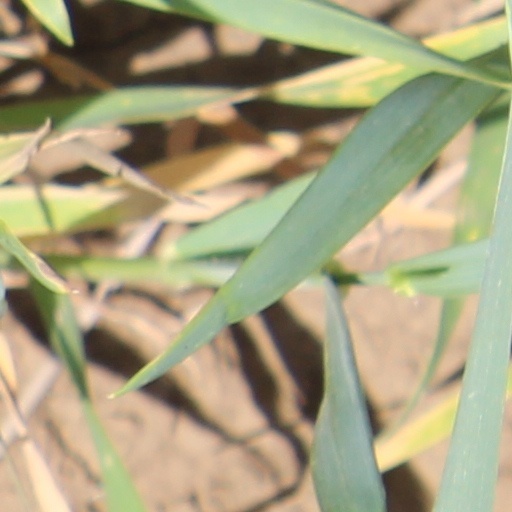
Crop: wheat